Lugdunum

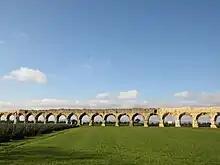
Aqueduct of the Gier

Claudius was born in Lugdunum in 10 BC and lived there for at least two years. As emperor, he returned in 43 AD en route to his conquest of Britain and stopped again after its victorious conclusion in 47. A fountain honoring his victory has been uncovered. He continued to take a supportive interest in the town, making its noblemen eligible to serve in the Roman Senate, as described above.